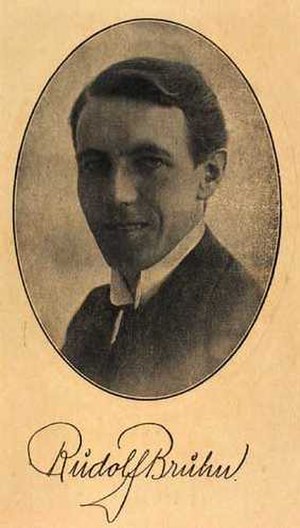
Rudolf Bruhn
Rudolf Bruhn (1889-1918)
Rudolf Harald Bruhn var lærer og forfatter.